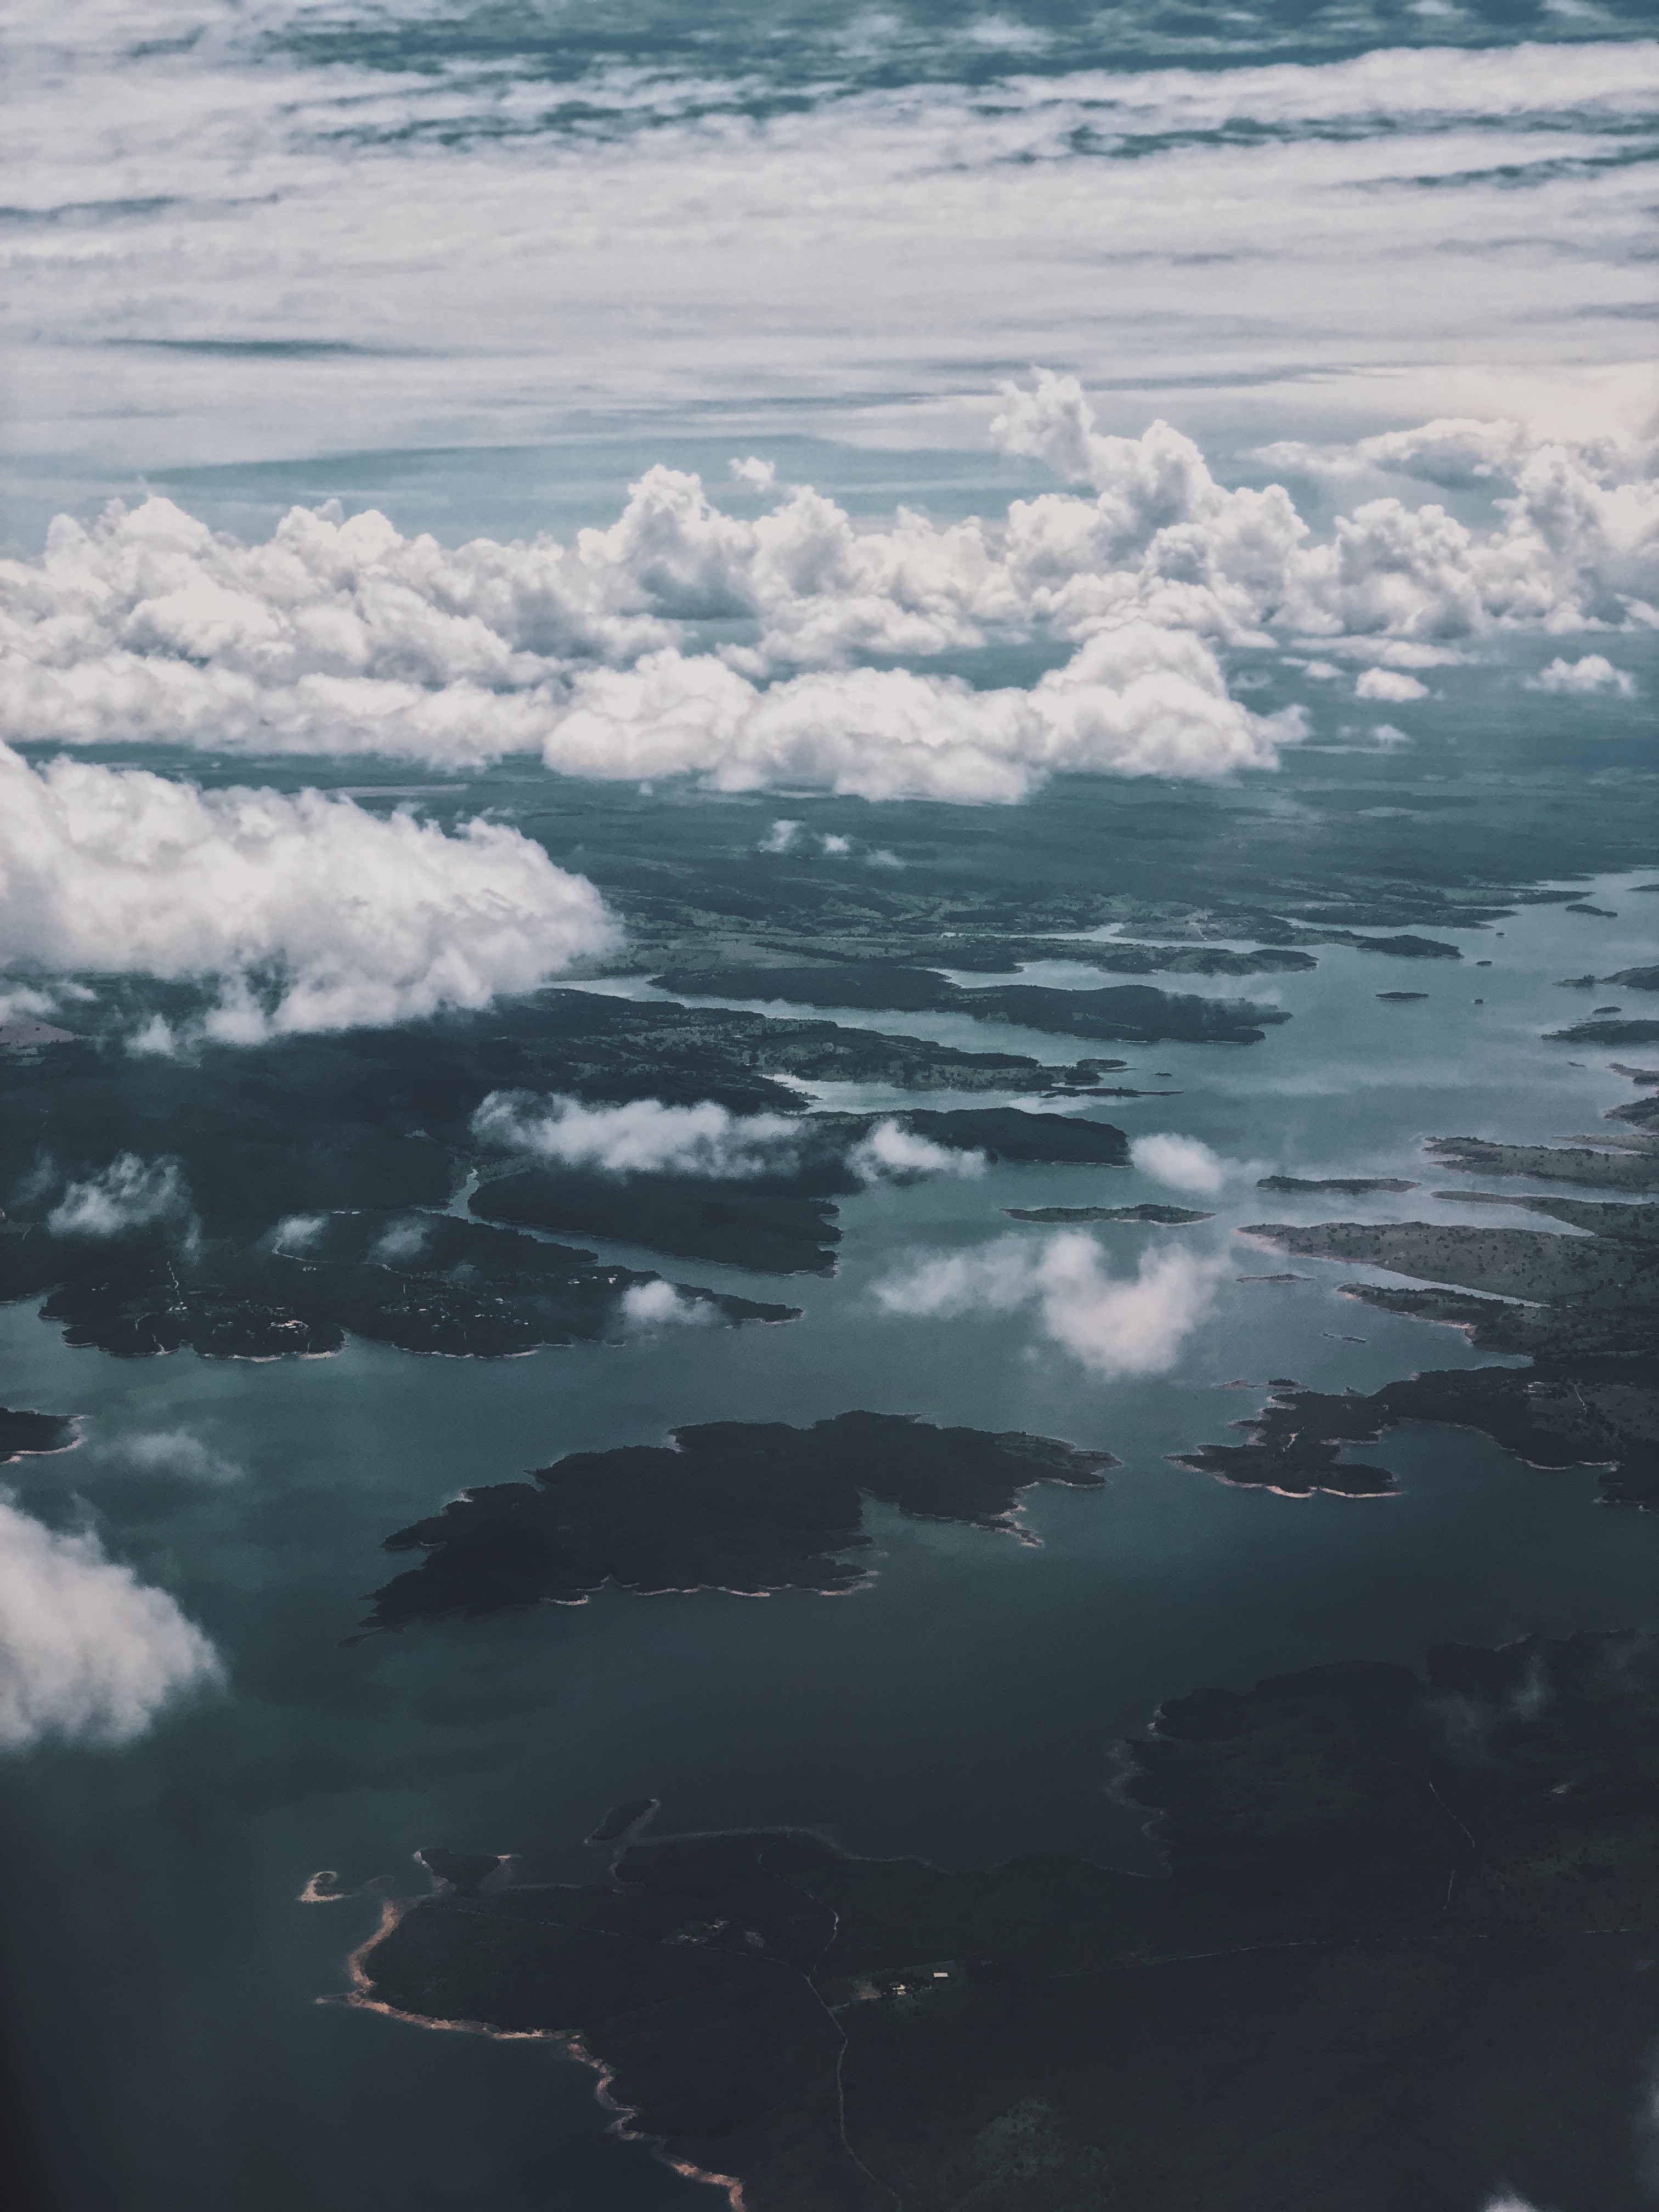
sky, water, ocean, cloud, sea, water resources, wave, atmosphere, ice, reflection, meteorological phenomenon, horizon, arctic, photography, wind wave, cumulus, sound, coast, vacation, tide, arctic ocean